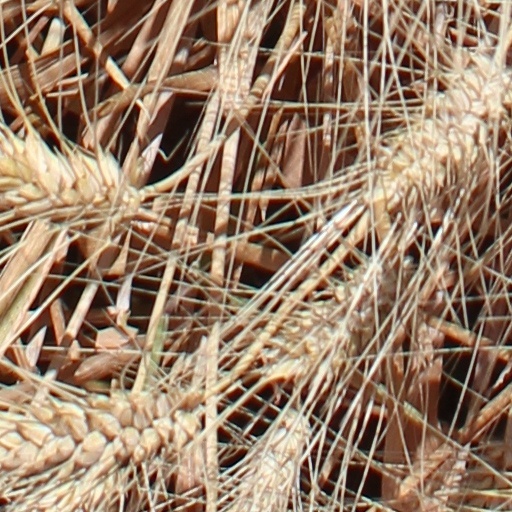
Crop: wheat